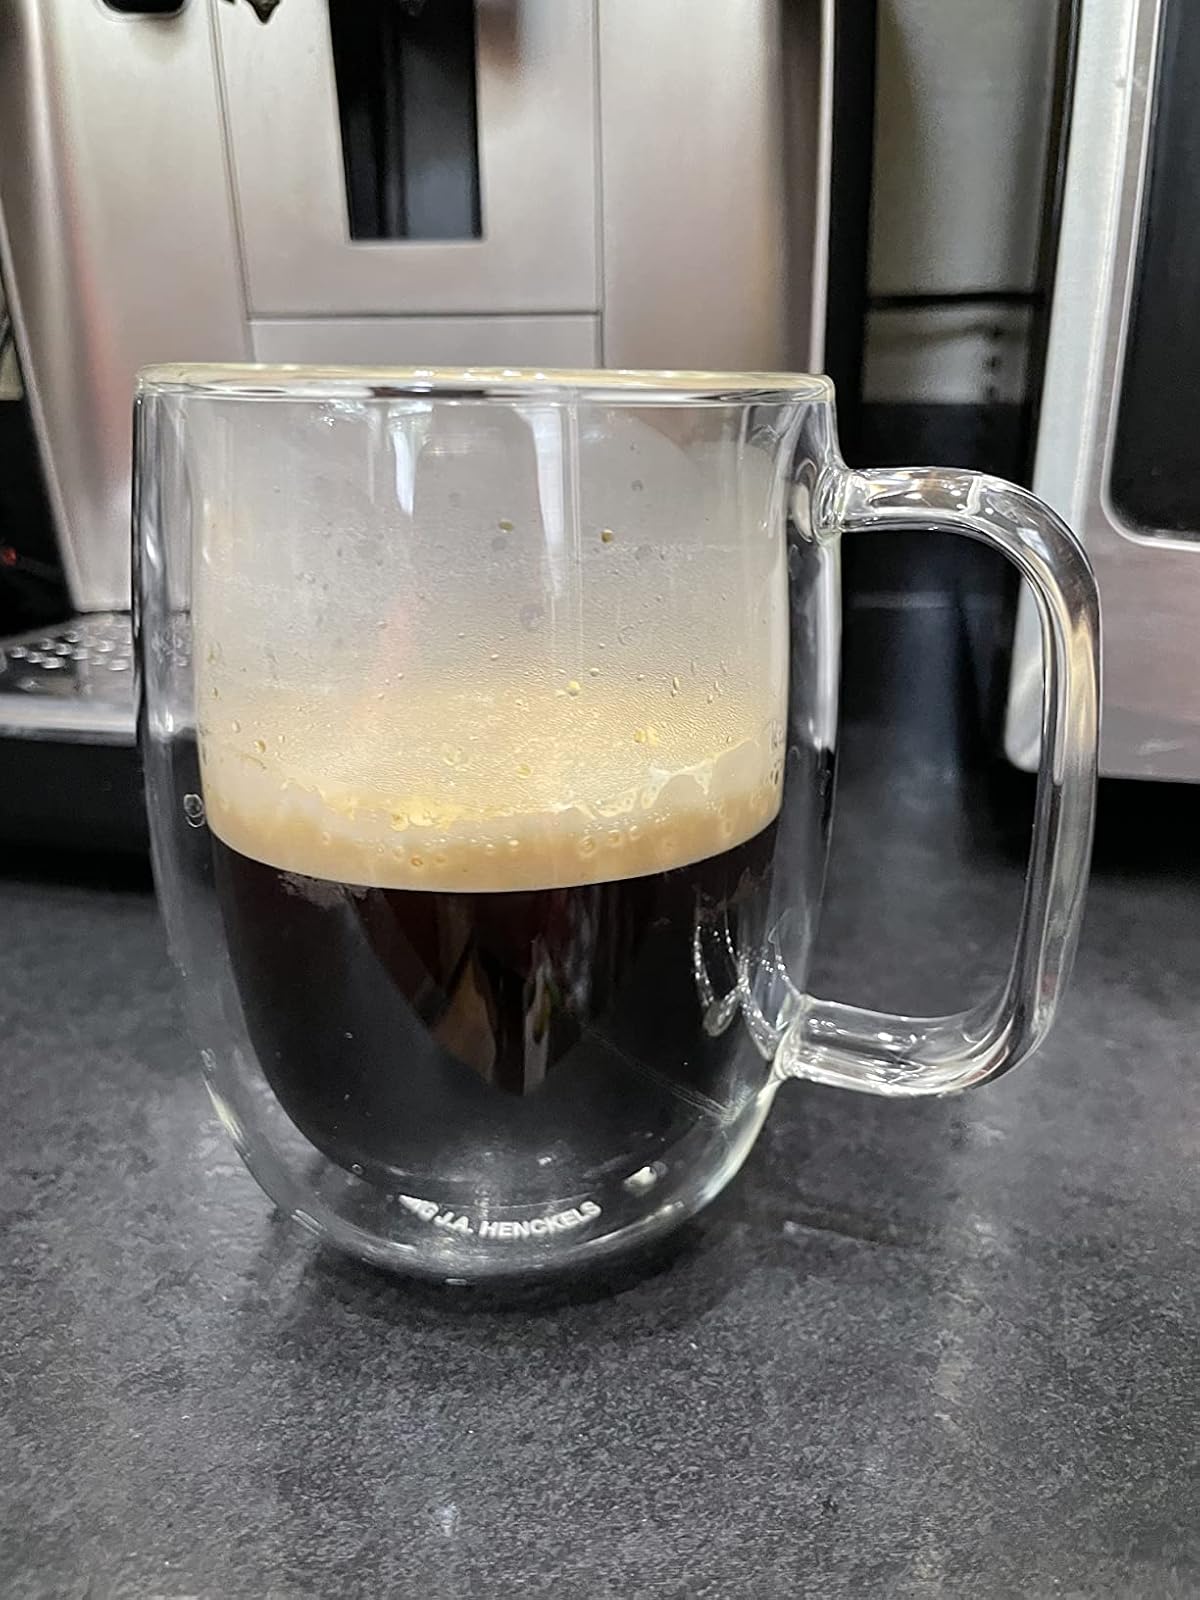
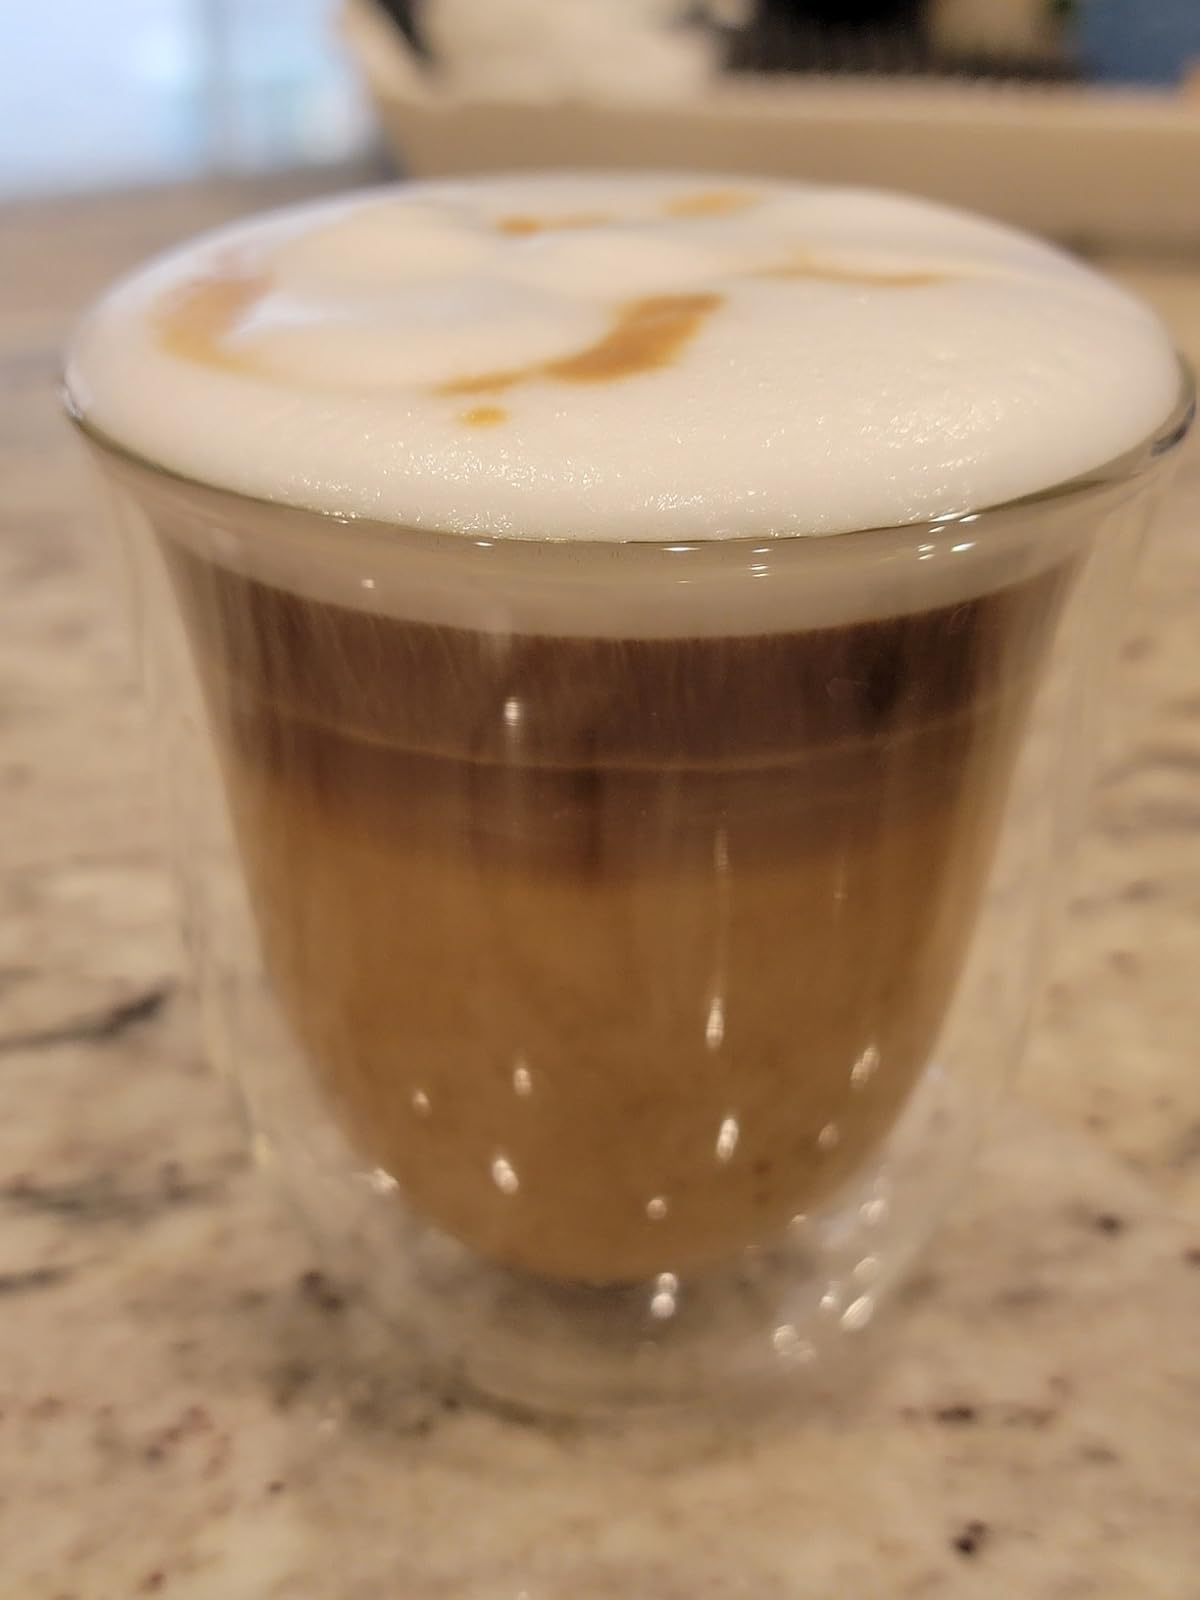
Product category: items_mug
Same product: no